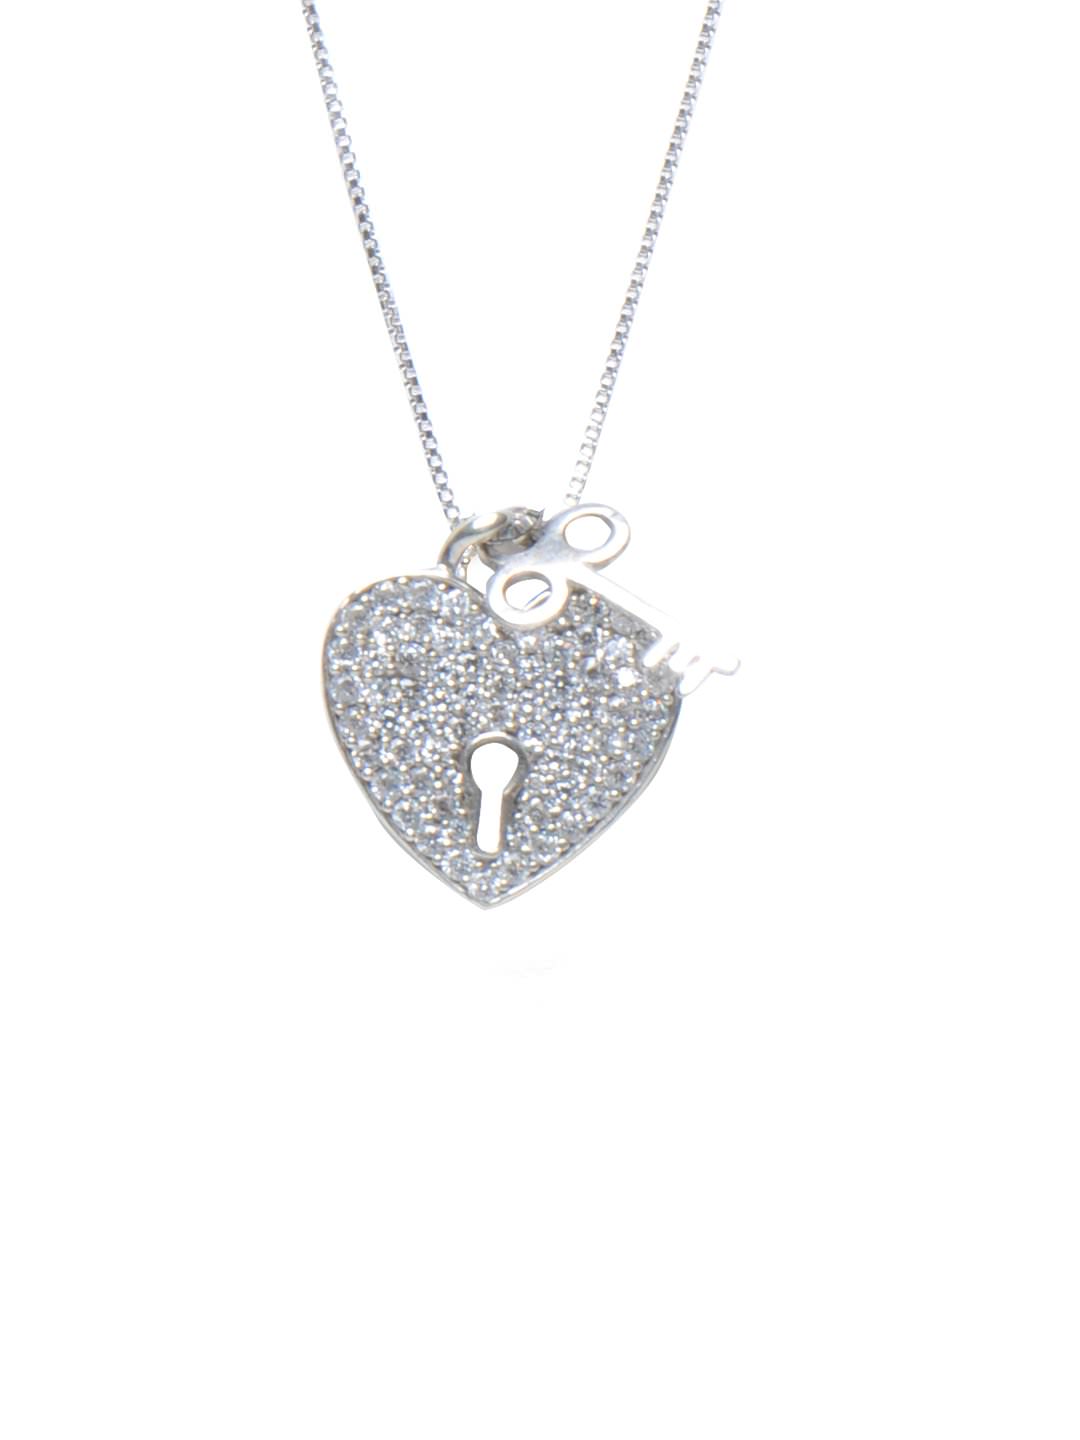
Lucera Women Silver Pendant
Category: Accessories / Jewellery / Pendant
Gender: Women
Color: Silver
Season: Summer 2013
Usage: Casual